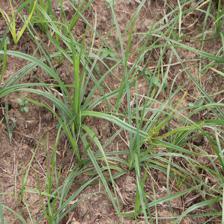
Label: Grass